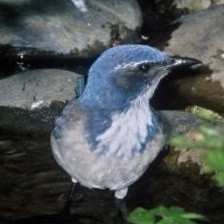
Species: CHARA DE COLLAR
Scientific name: CYANOLYCA ARMILLATA